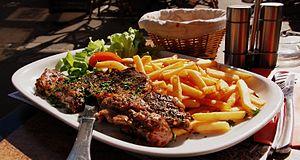
Steak frites
En France, le secteur de la pomme de terre occupait en 2009 une superficie de 164 000 hectares pour une production de 7,2 millions de tonnes, plaçant le pays au dixième rang mondial des pays producteurs de pomme de terre. Le rendement moyen se situait à 43,8 tonnes par hectare. Cette culture occupe une place modeste en superficie, environ 0,9 % de la surface arable, contre 51,5 % pour les céréales et 2 % pour la betterave industrielle. C'est une activité qui concerne environ 25 000 agriculteurs.